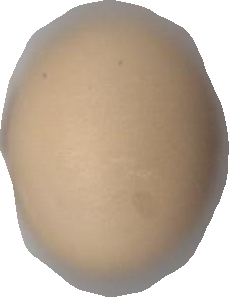
Variety: Grobogan